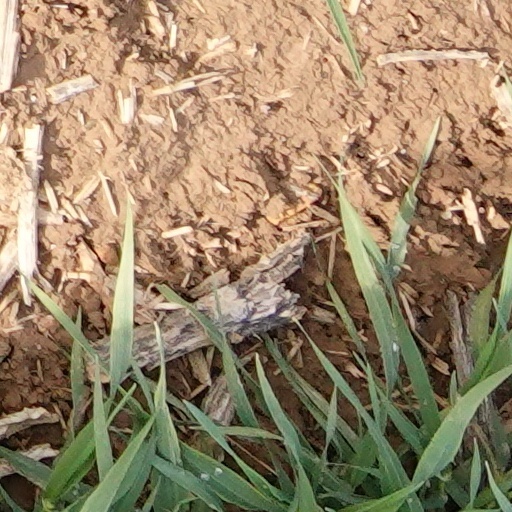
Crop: wheat